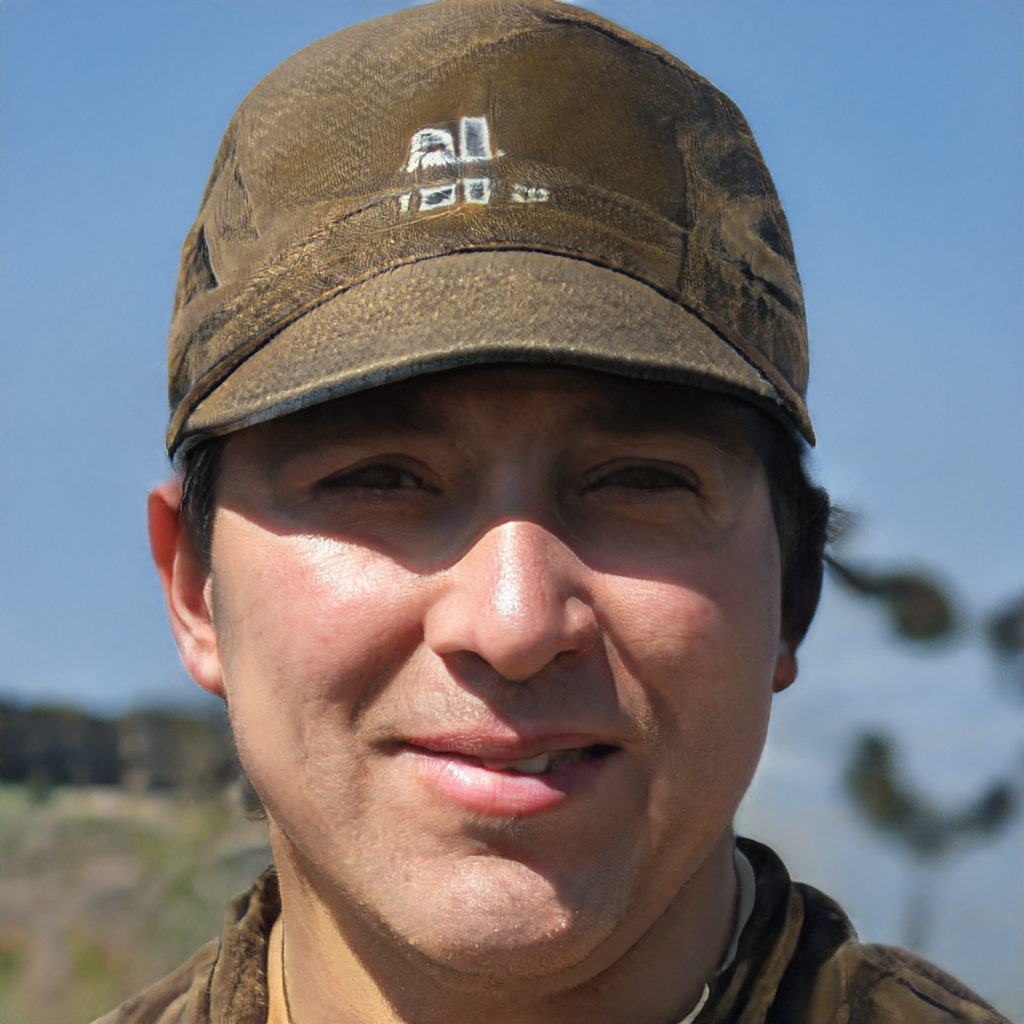
Gender: Male